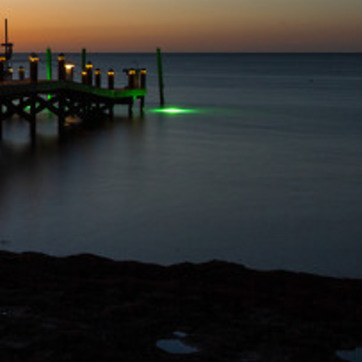
Material: water